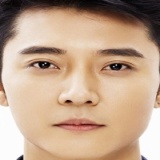
diễn viên Trương Đan Phong